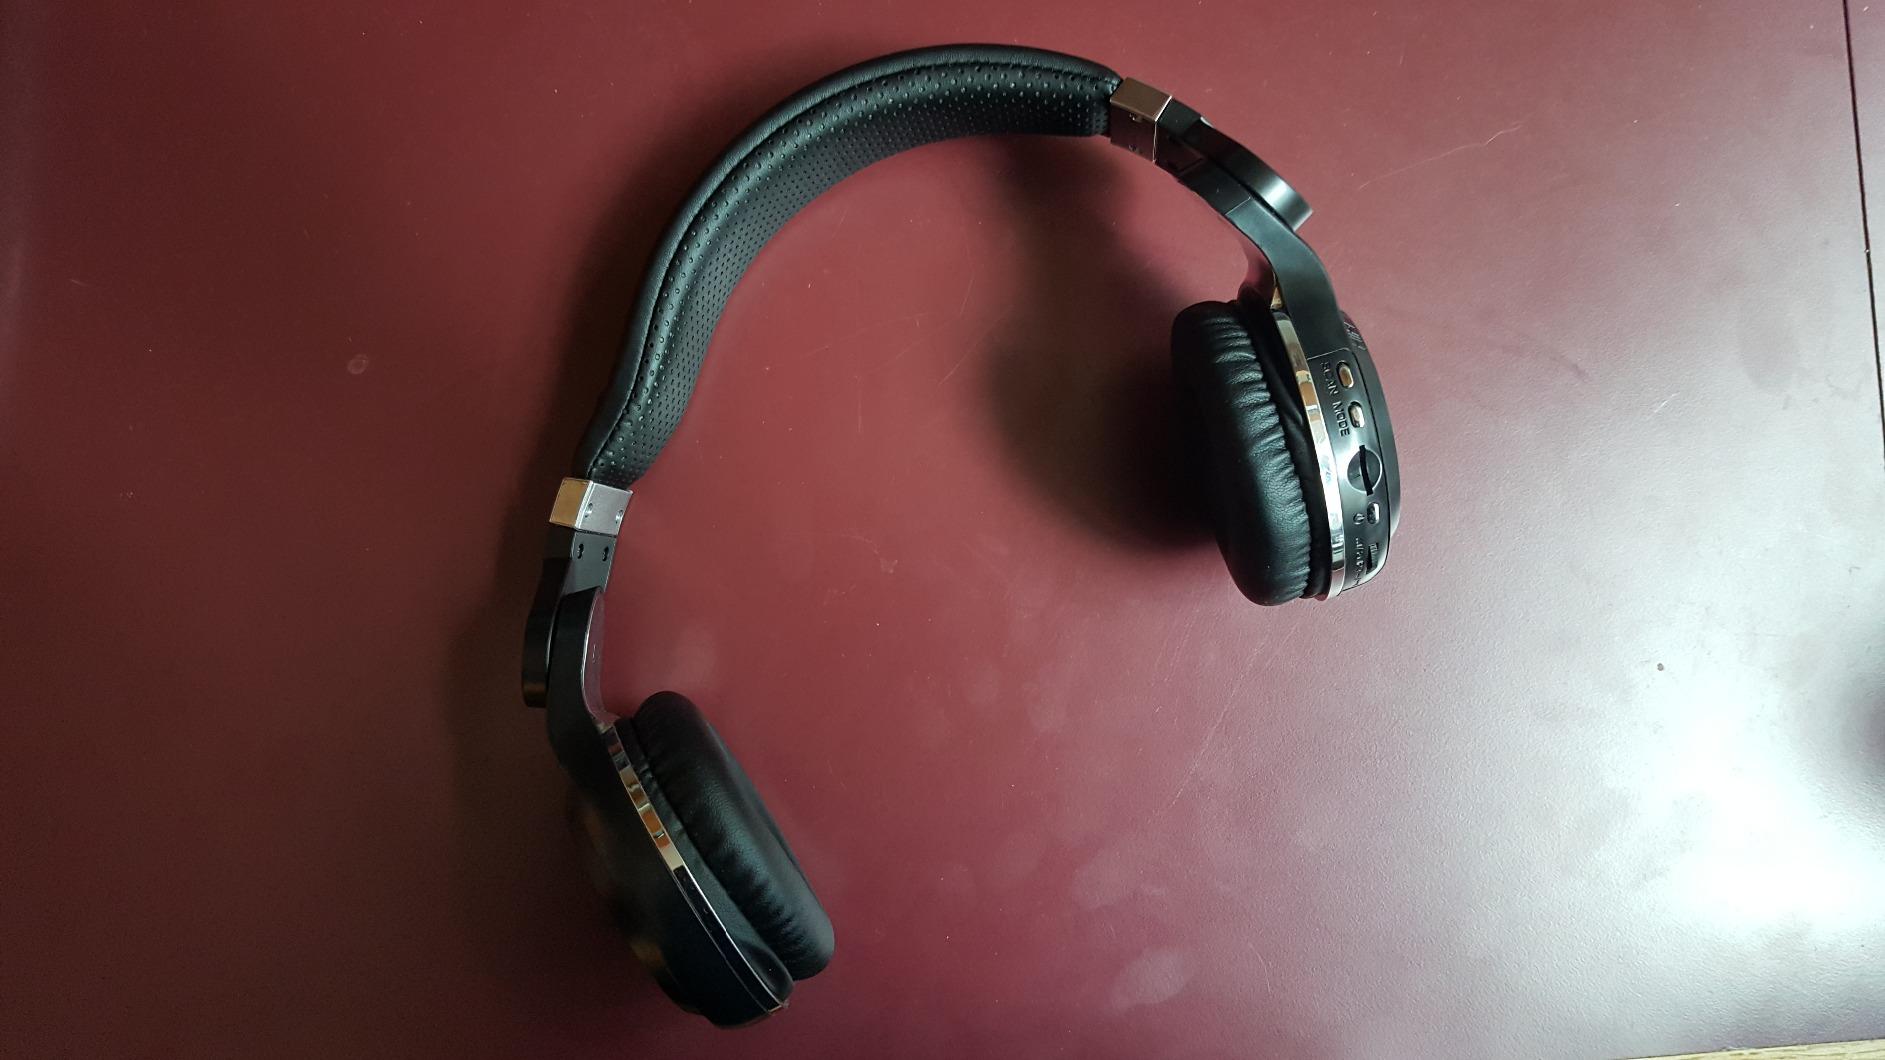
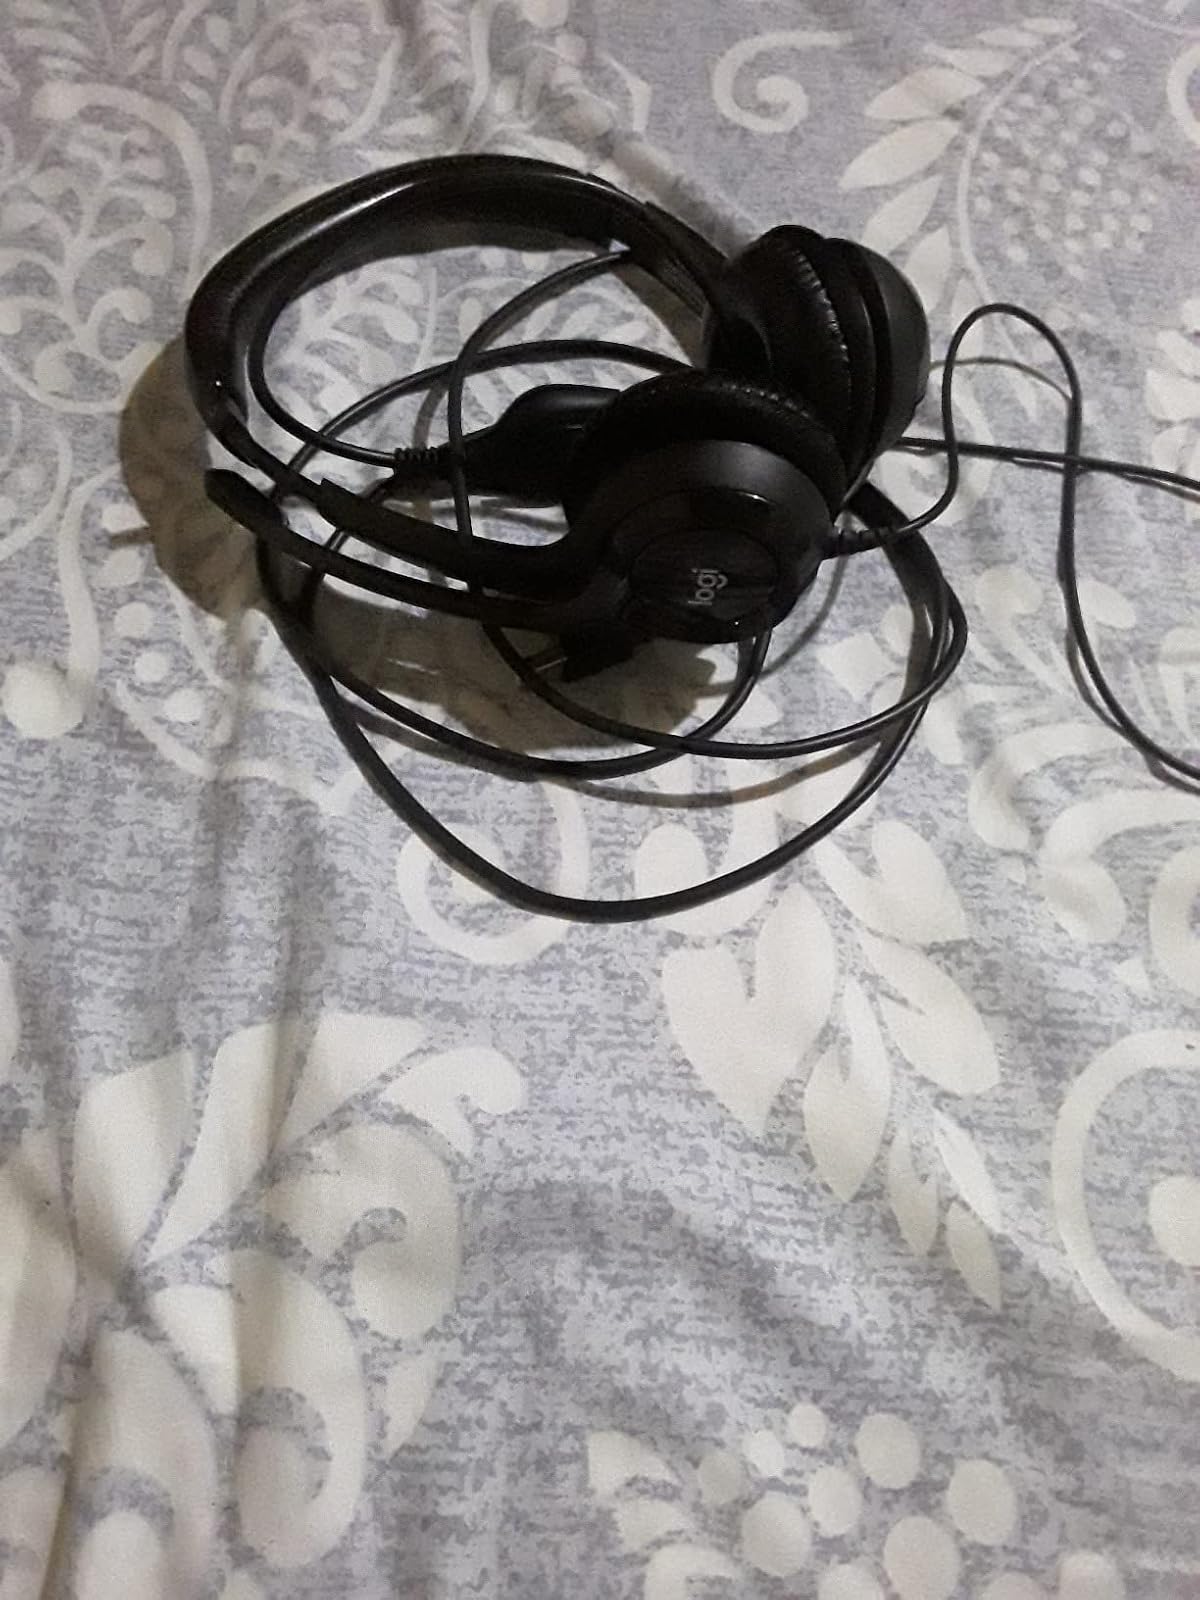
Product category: headphones
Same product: no